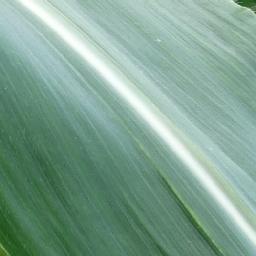
Label: Corn_(Maize)___Healthy